Henry Dodson

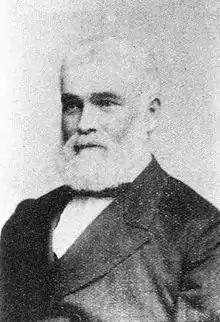
Henry Dodson

Henry Dodson (21 April 1828 – 8 May 1892) was a brewer and a 19th-century Member of Parliament from Marlborough, New Zealand.